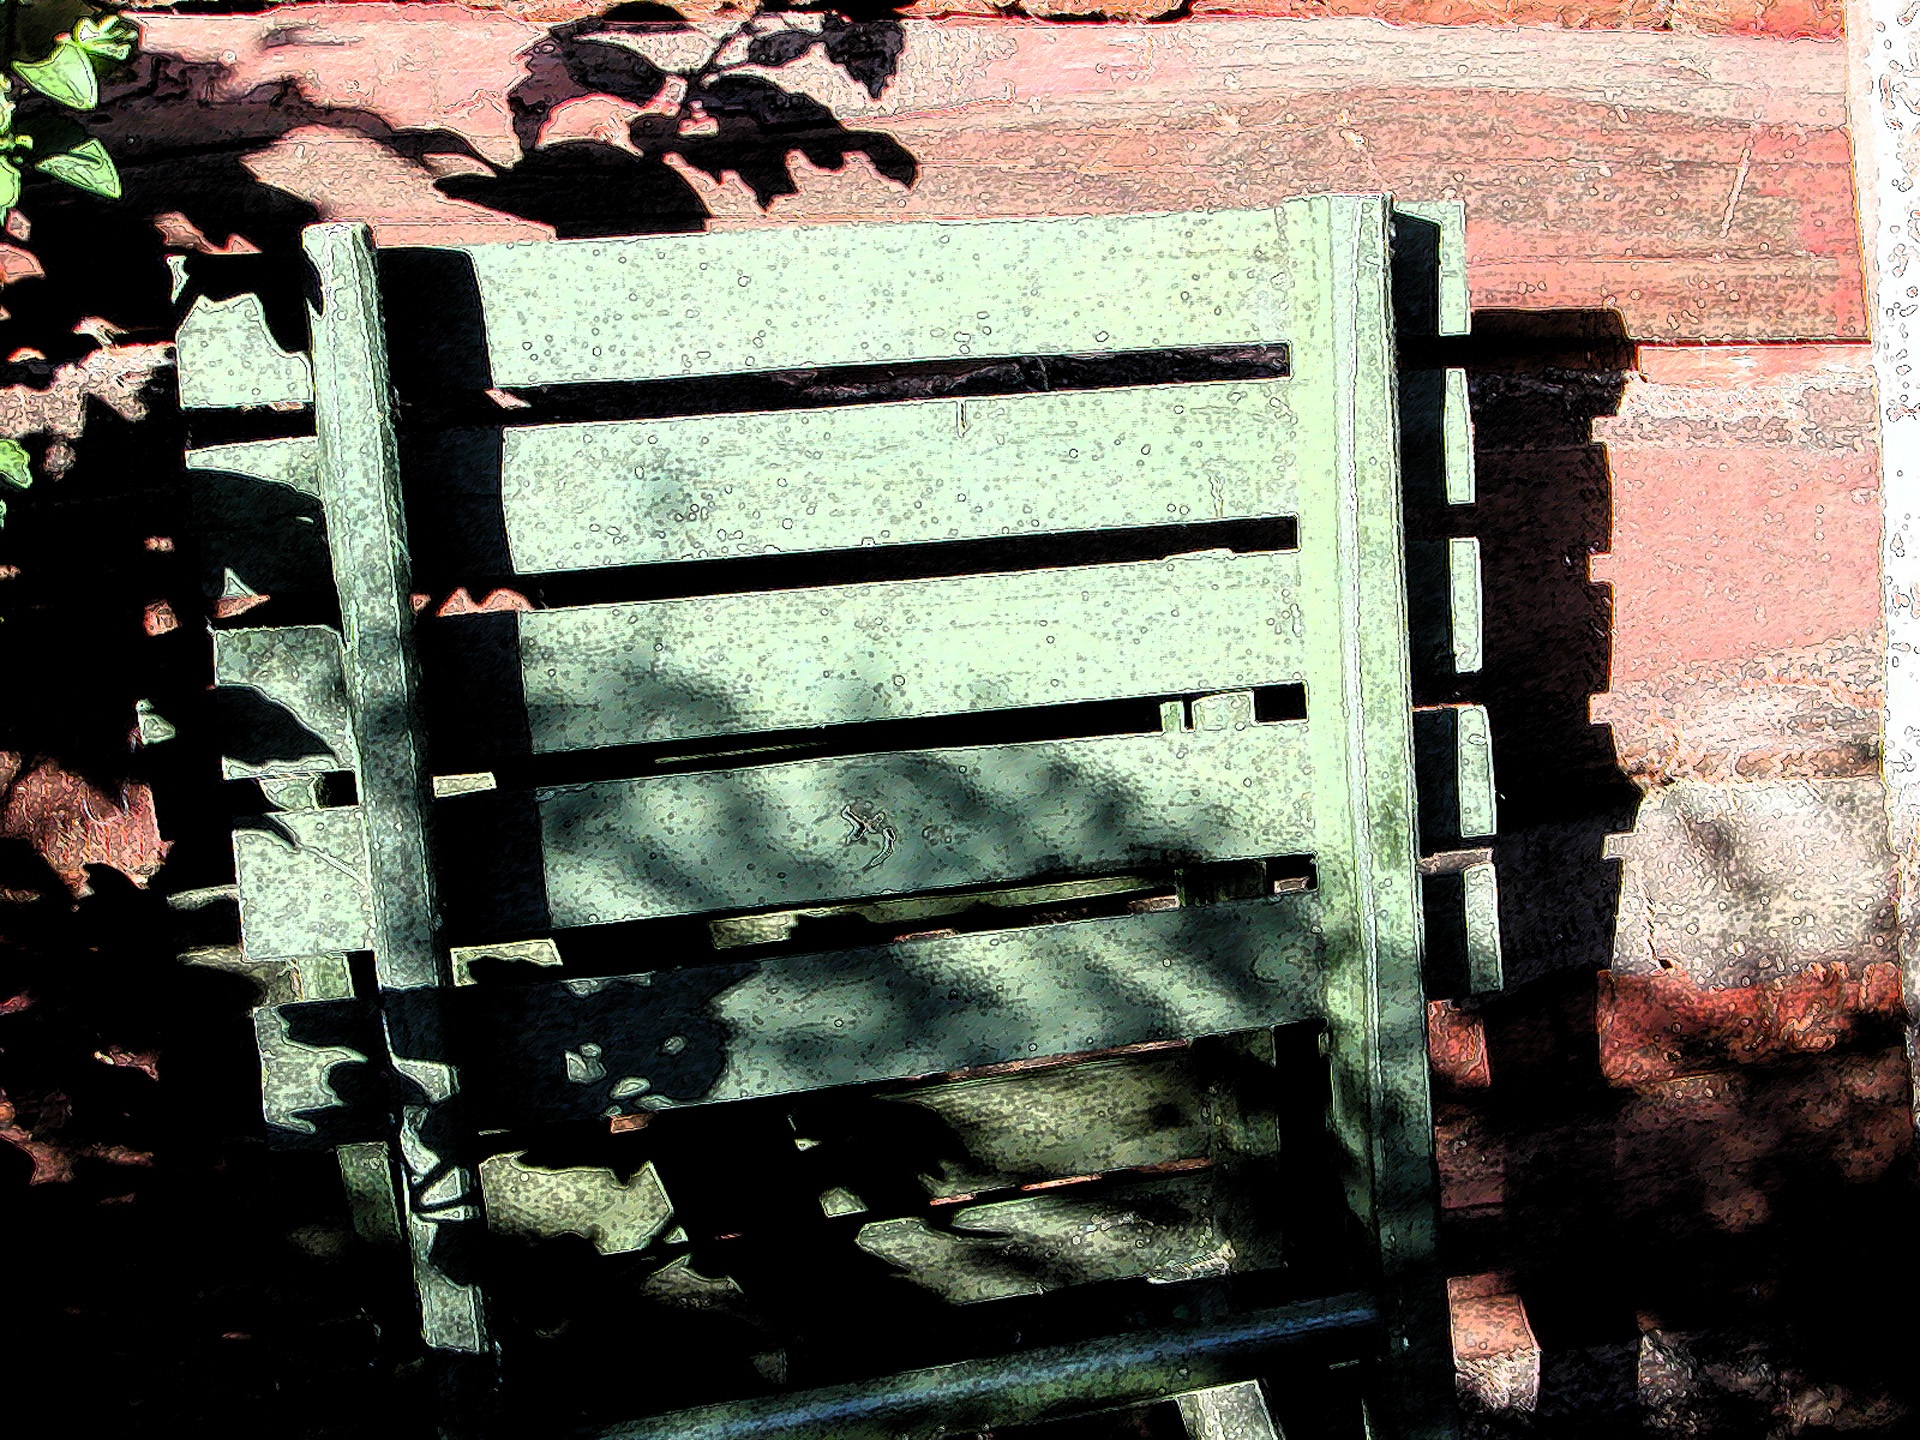
wood, chair, old, wall, green, color, autumn, rest, black, garden, brick, material, iron, shading